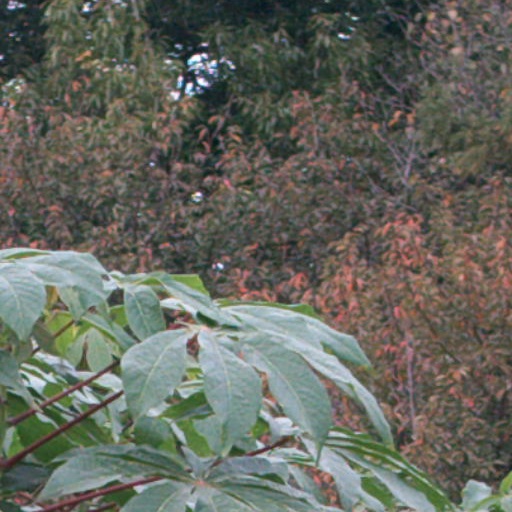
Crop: cassava